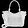
Label: Bag